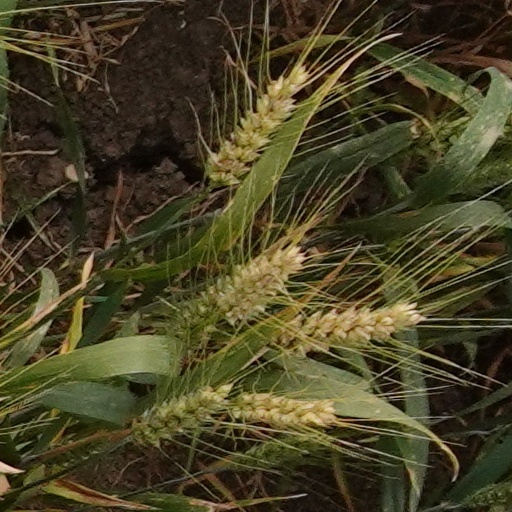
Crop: wheat